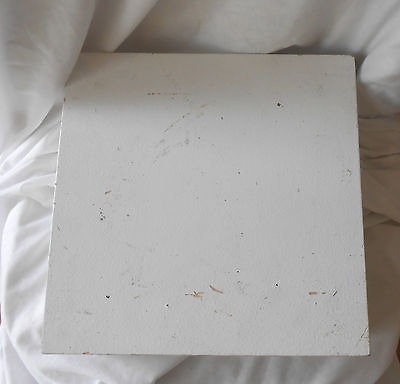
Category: table